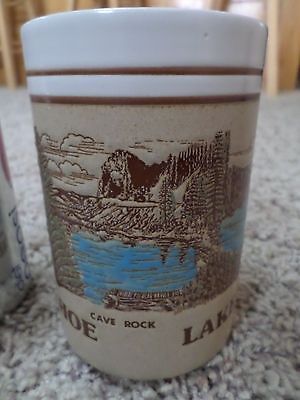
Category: mug